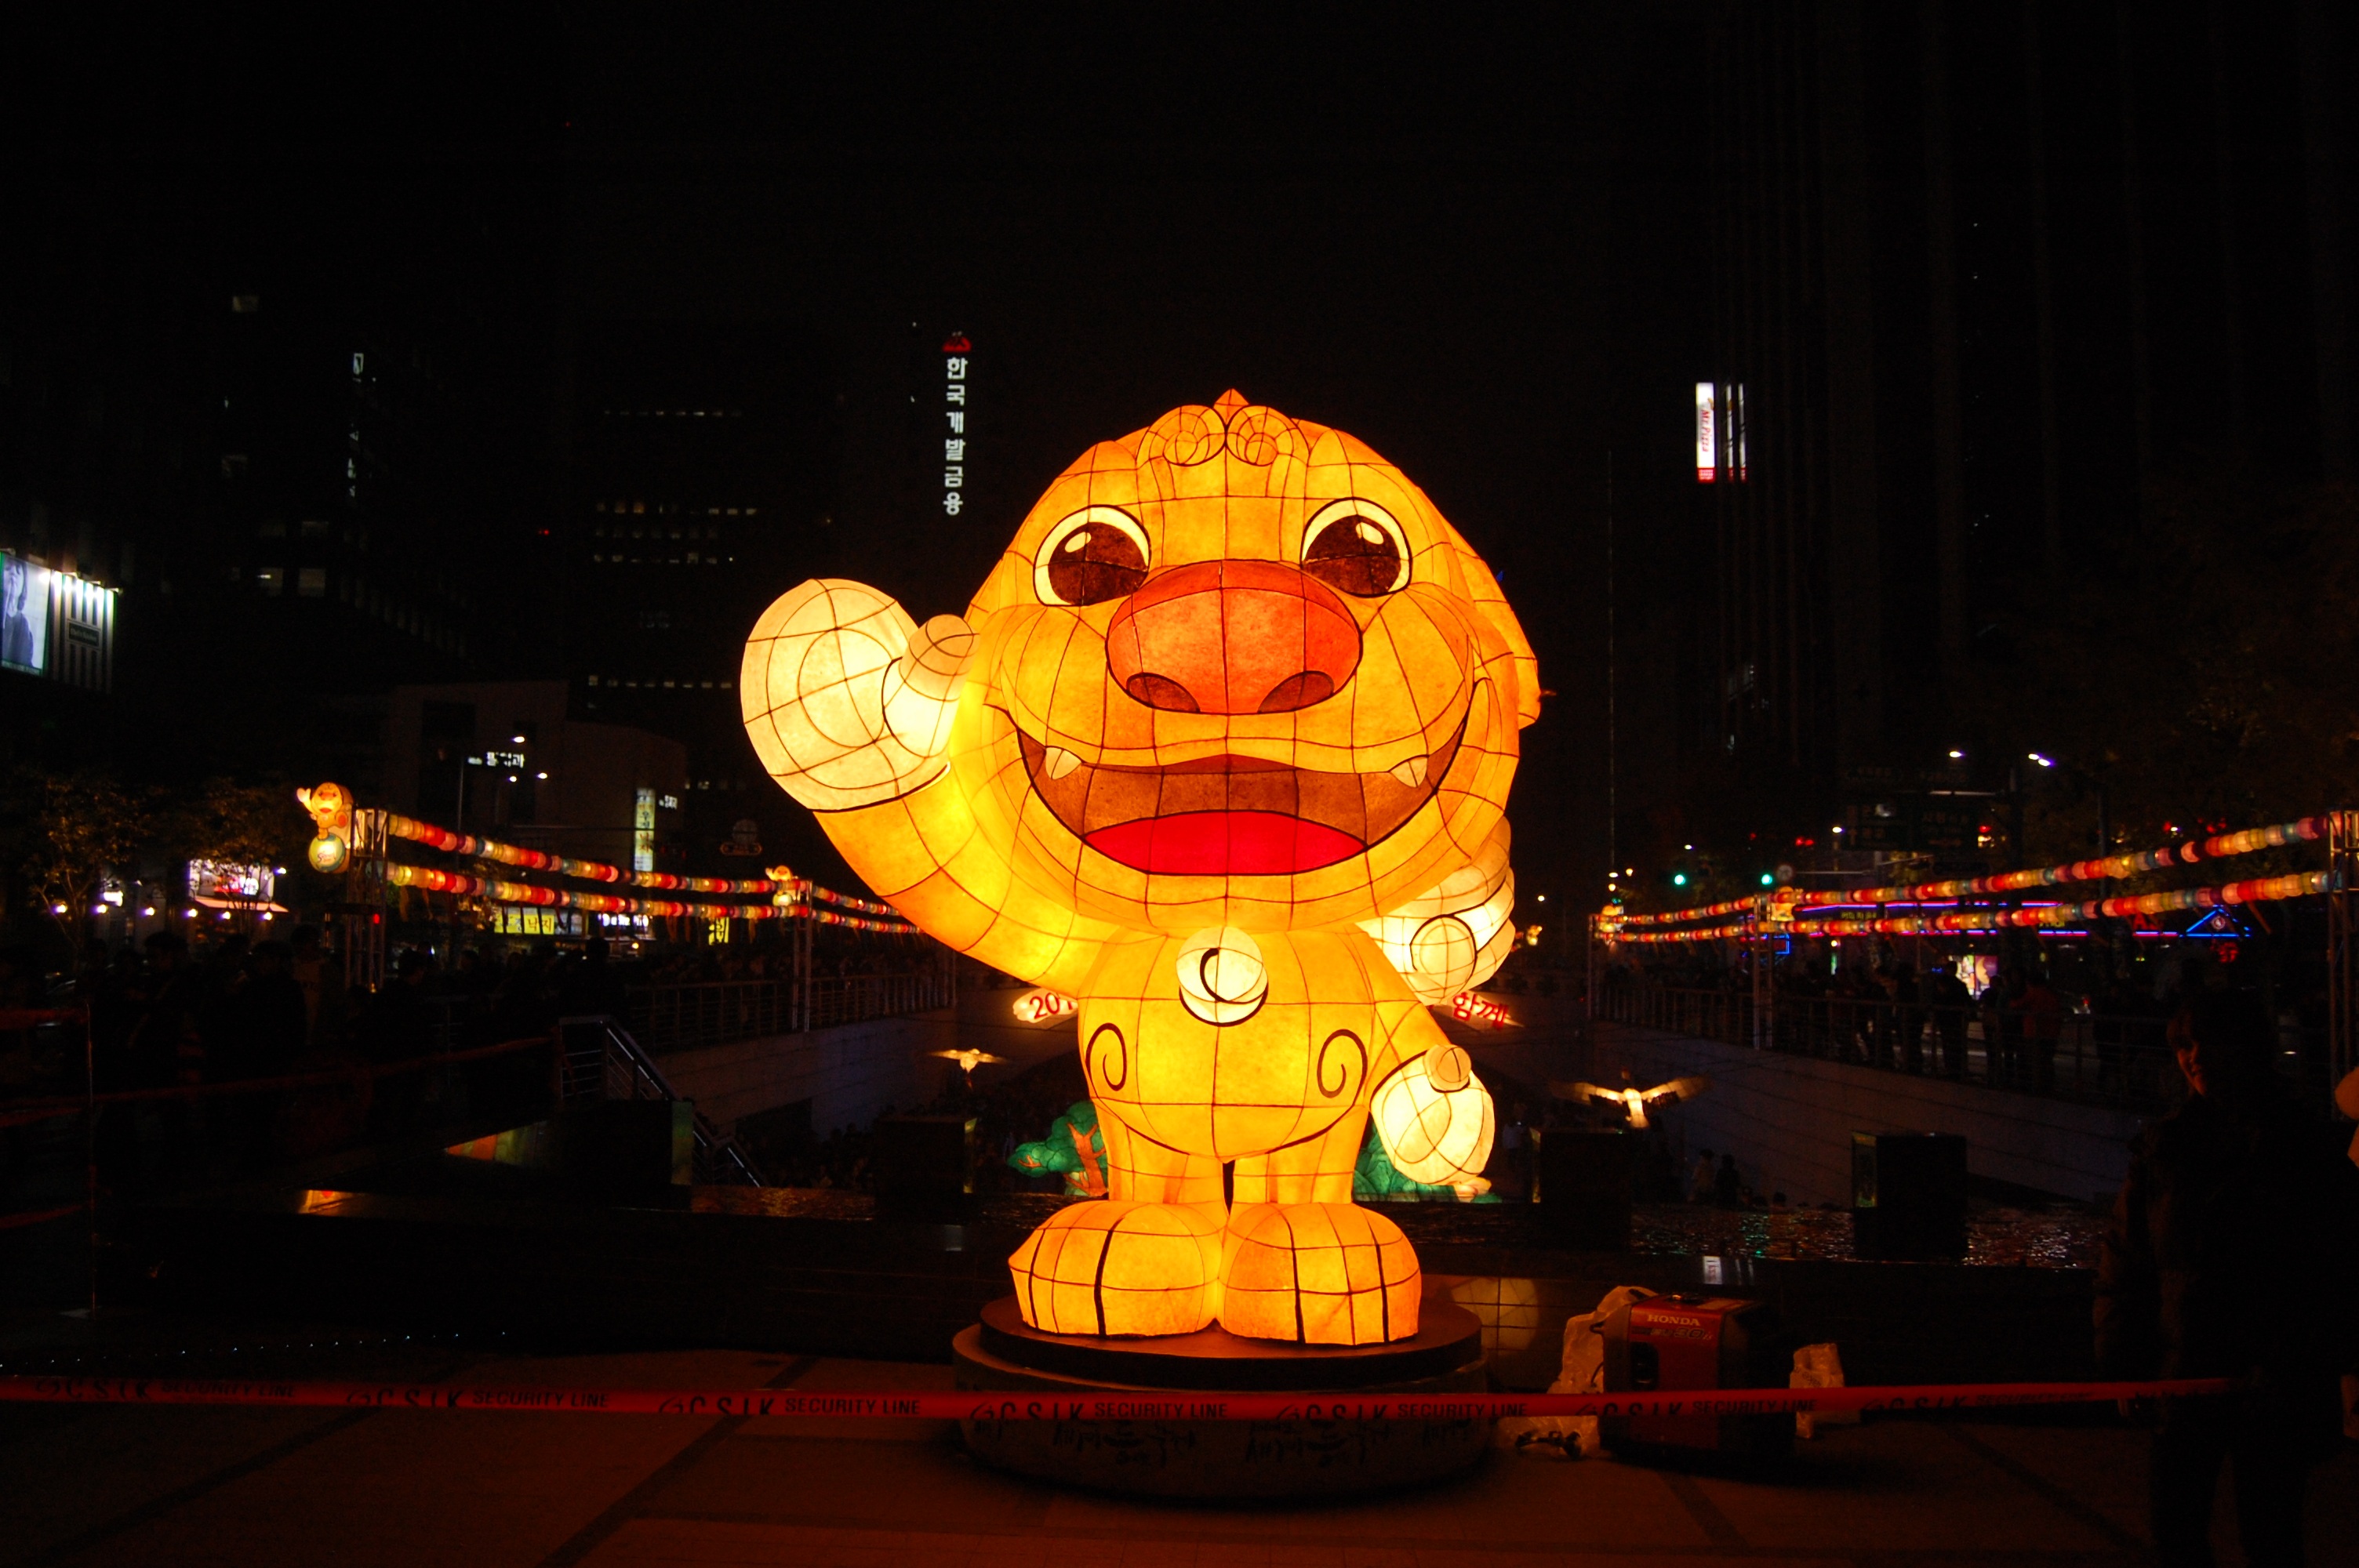
night, lantern, lighting, hatch, mid autumn festival, cheonggyecheon stream, kkotdeung festival, isometric article